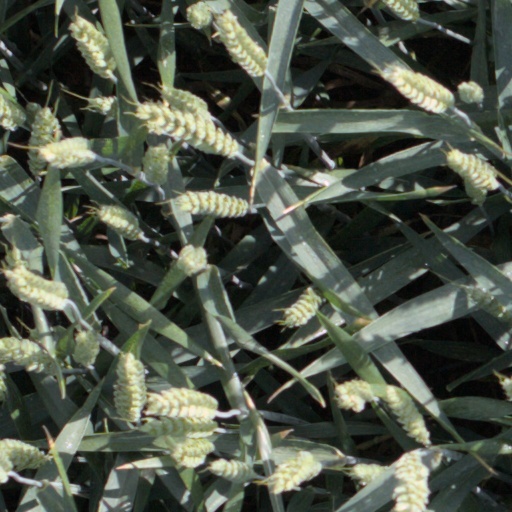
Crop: wheat